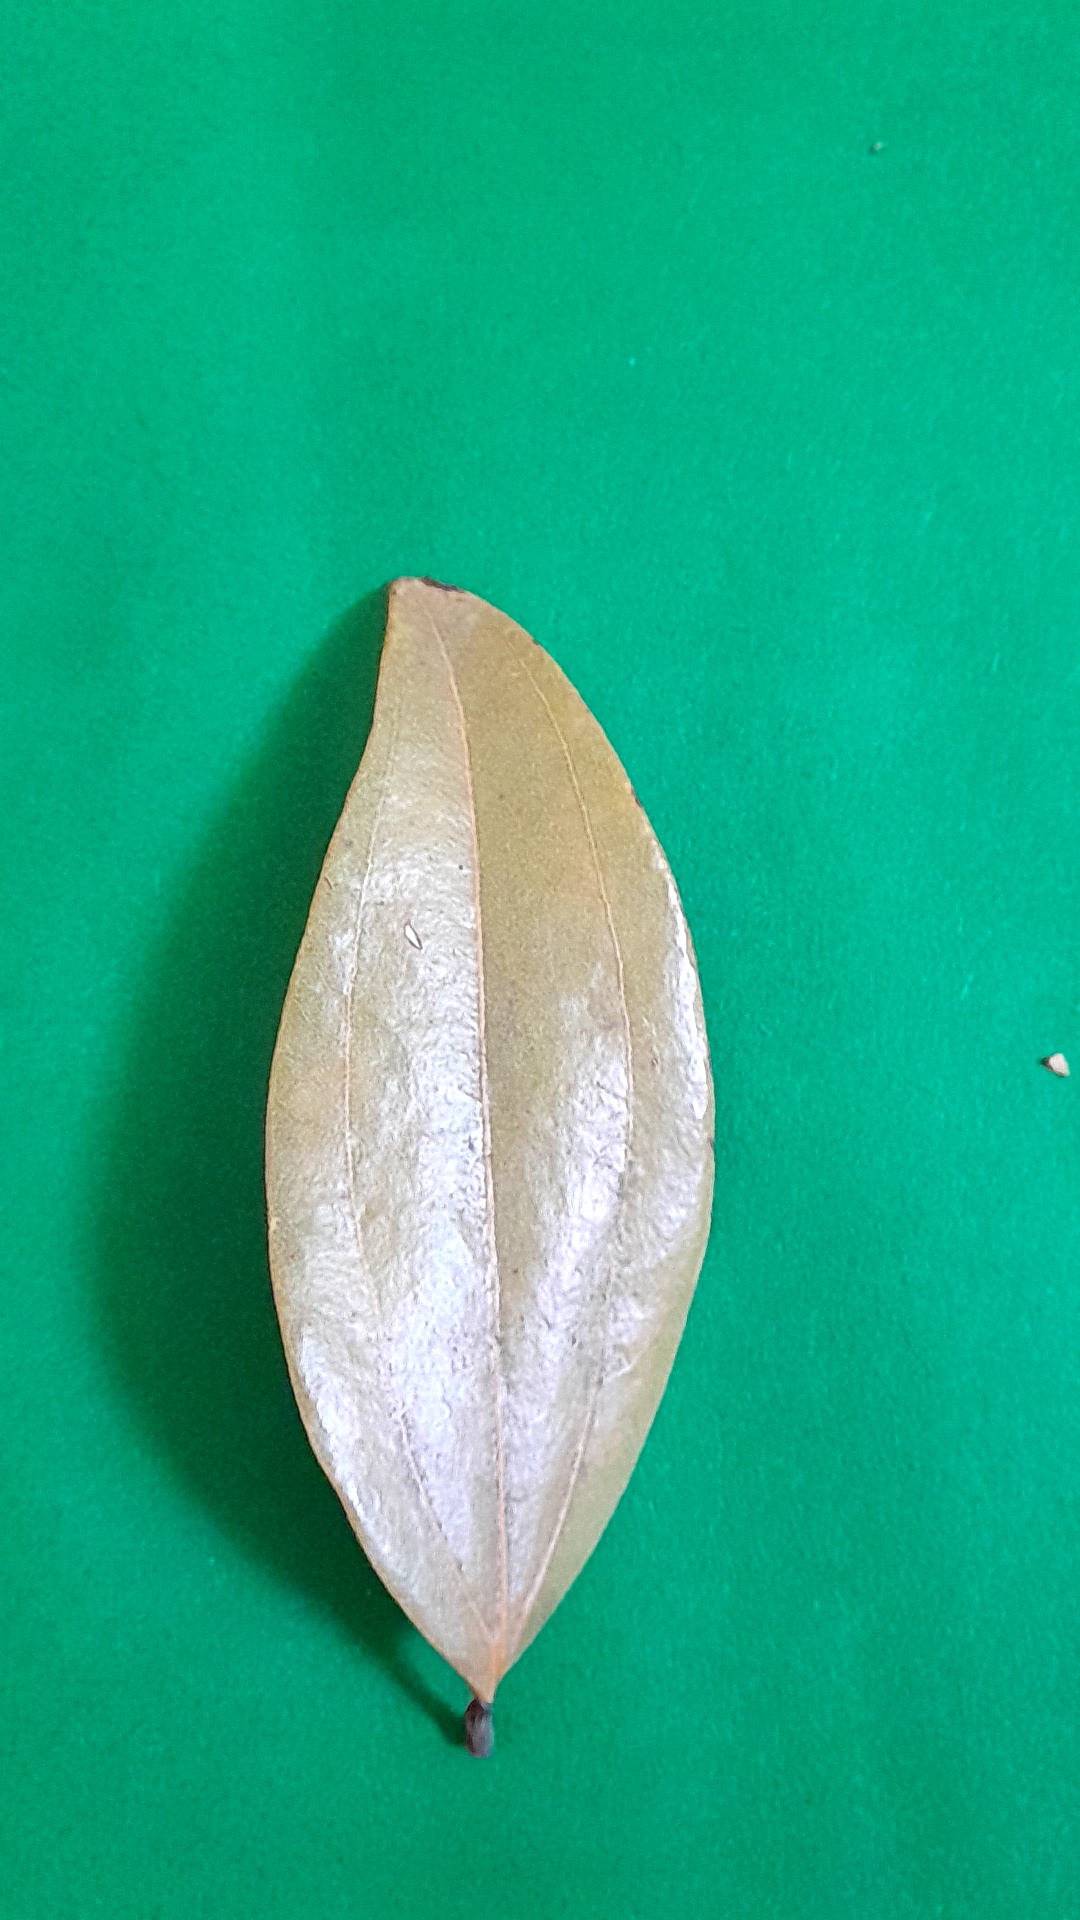
Label: Dry Leaf